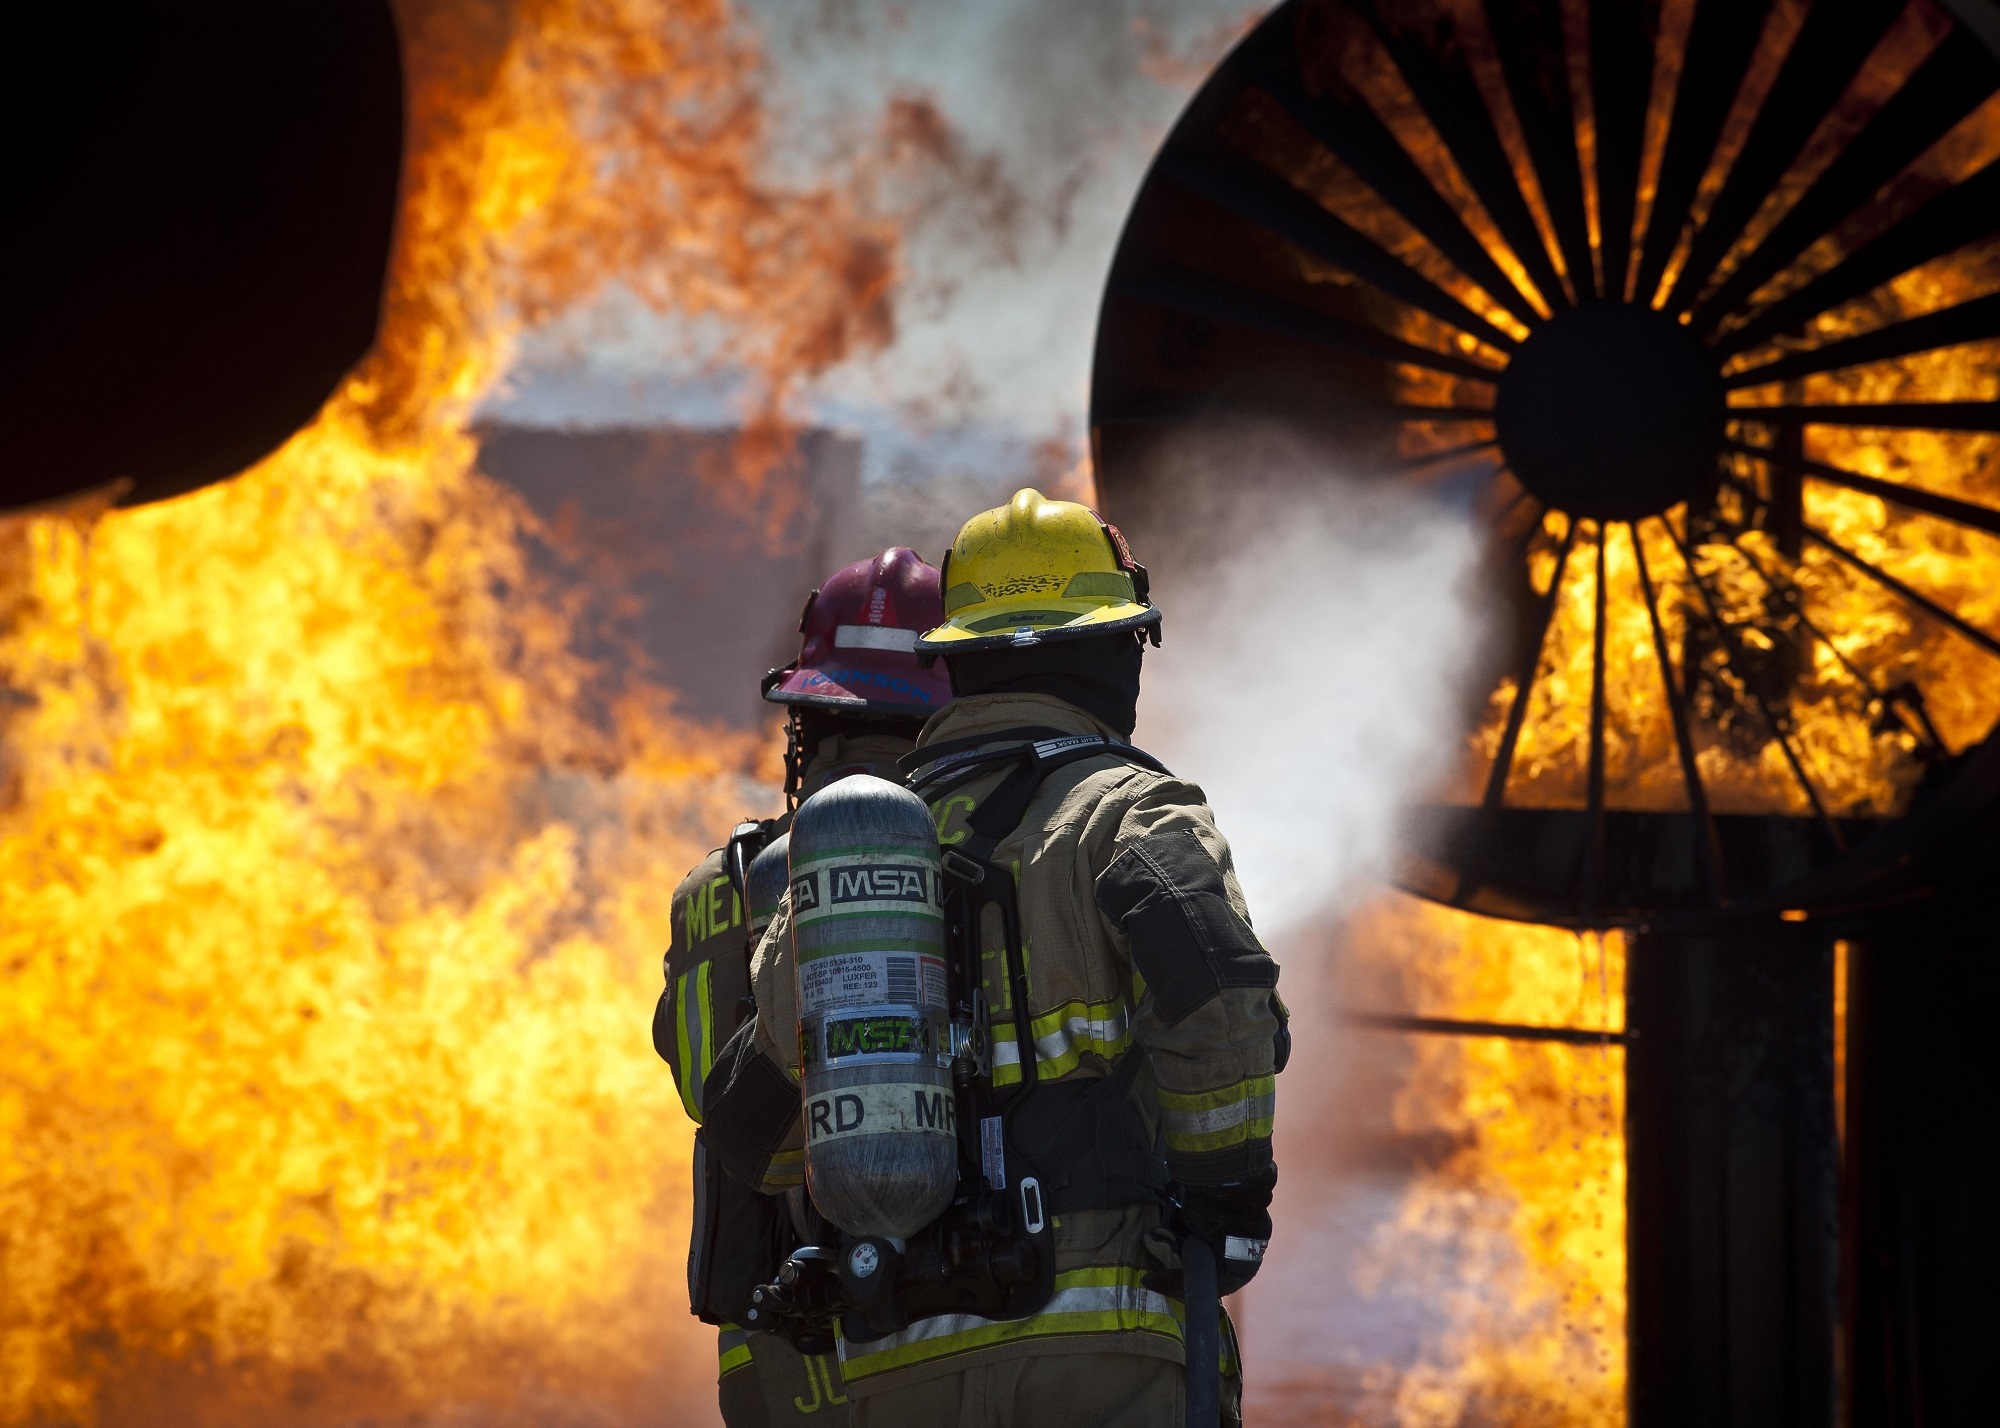
silhouette, ship, live, equipment, spray, training, fire, helmet, danger, safety, hose, protection, job, service, practice, firefighter, firefighters, fireman, screenshot, nozzle